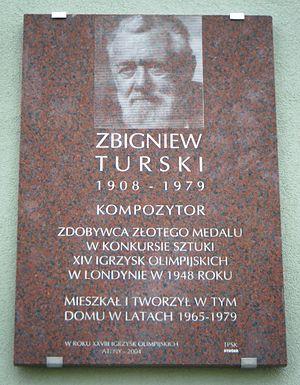
Zbigniew Turski est un compositeur et chef d'orchestre polonais.